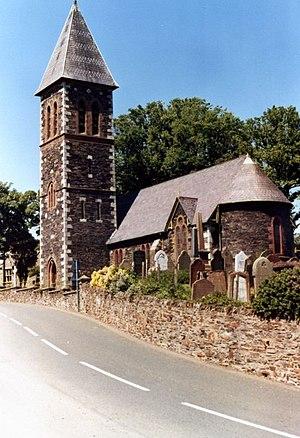
Bride est une paroisse administrative et insulaire de l'île de Man, dans le sheading d'Ayre.